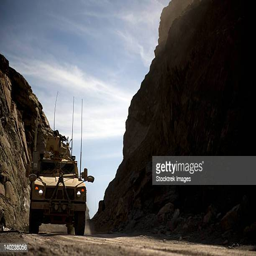
a vehicle drives through the mountains .